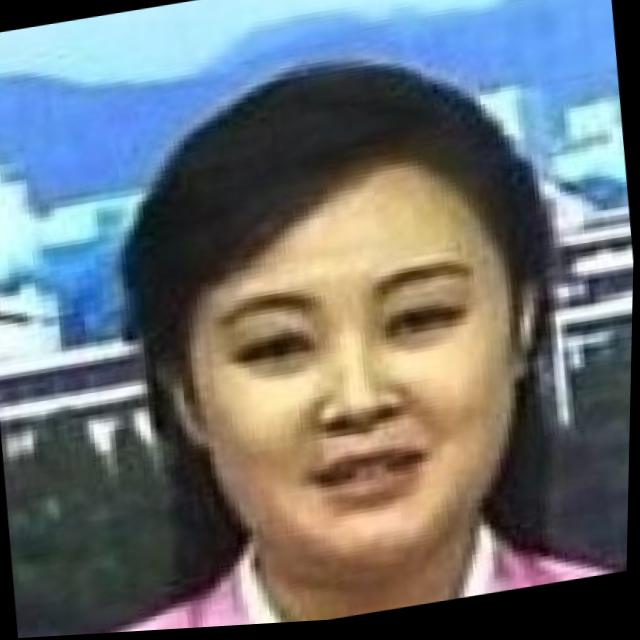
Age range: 21-44